Seam sealant

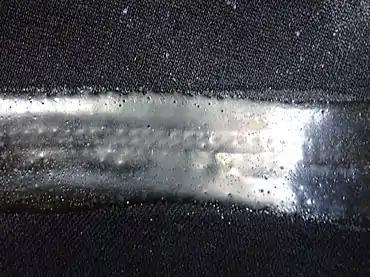
Seam sealant on a drysuit made from neoprene

Seam sealants are applied to waterproof seams of items such as rainwear, tents, backpacks, shoes, drysacks, and drysuits. They are often applied by the consumer post-purchase.